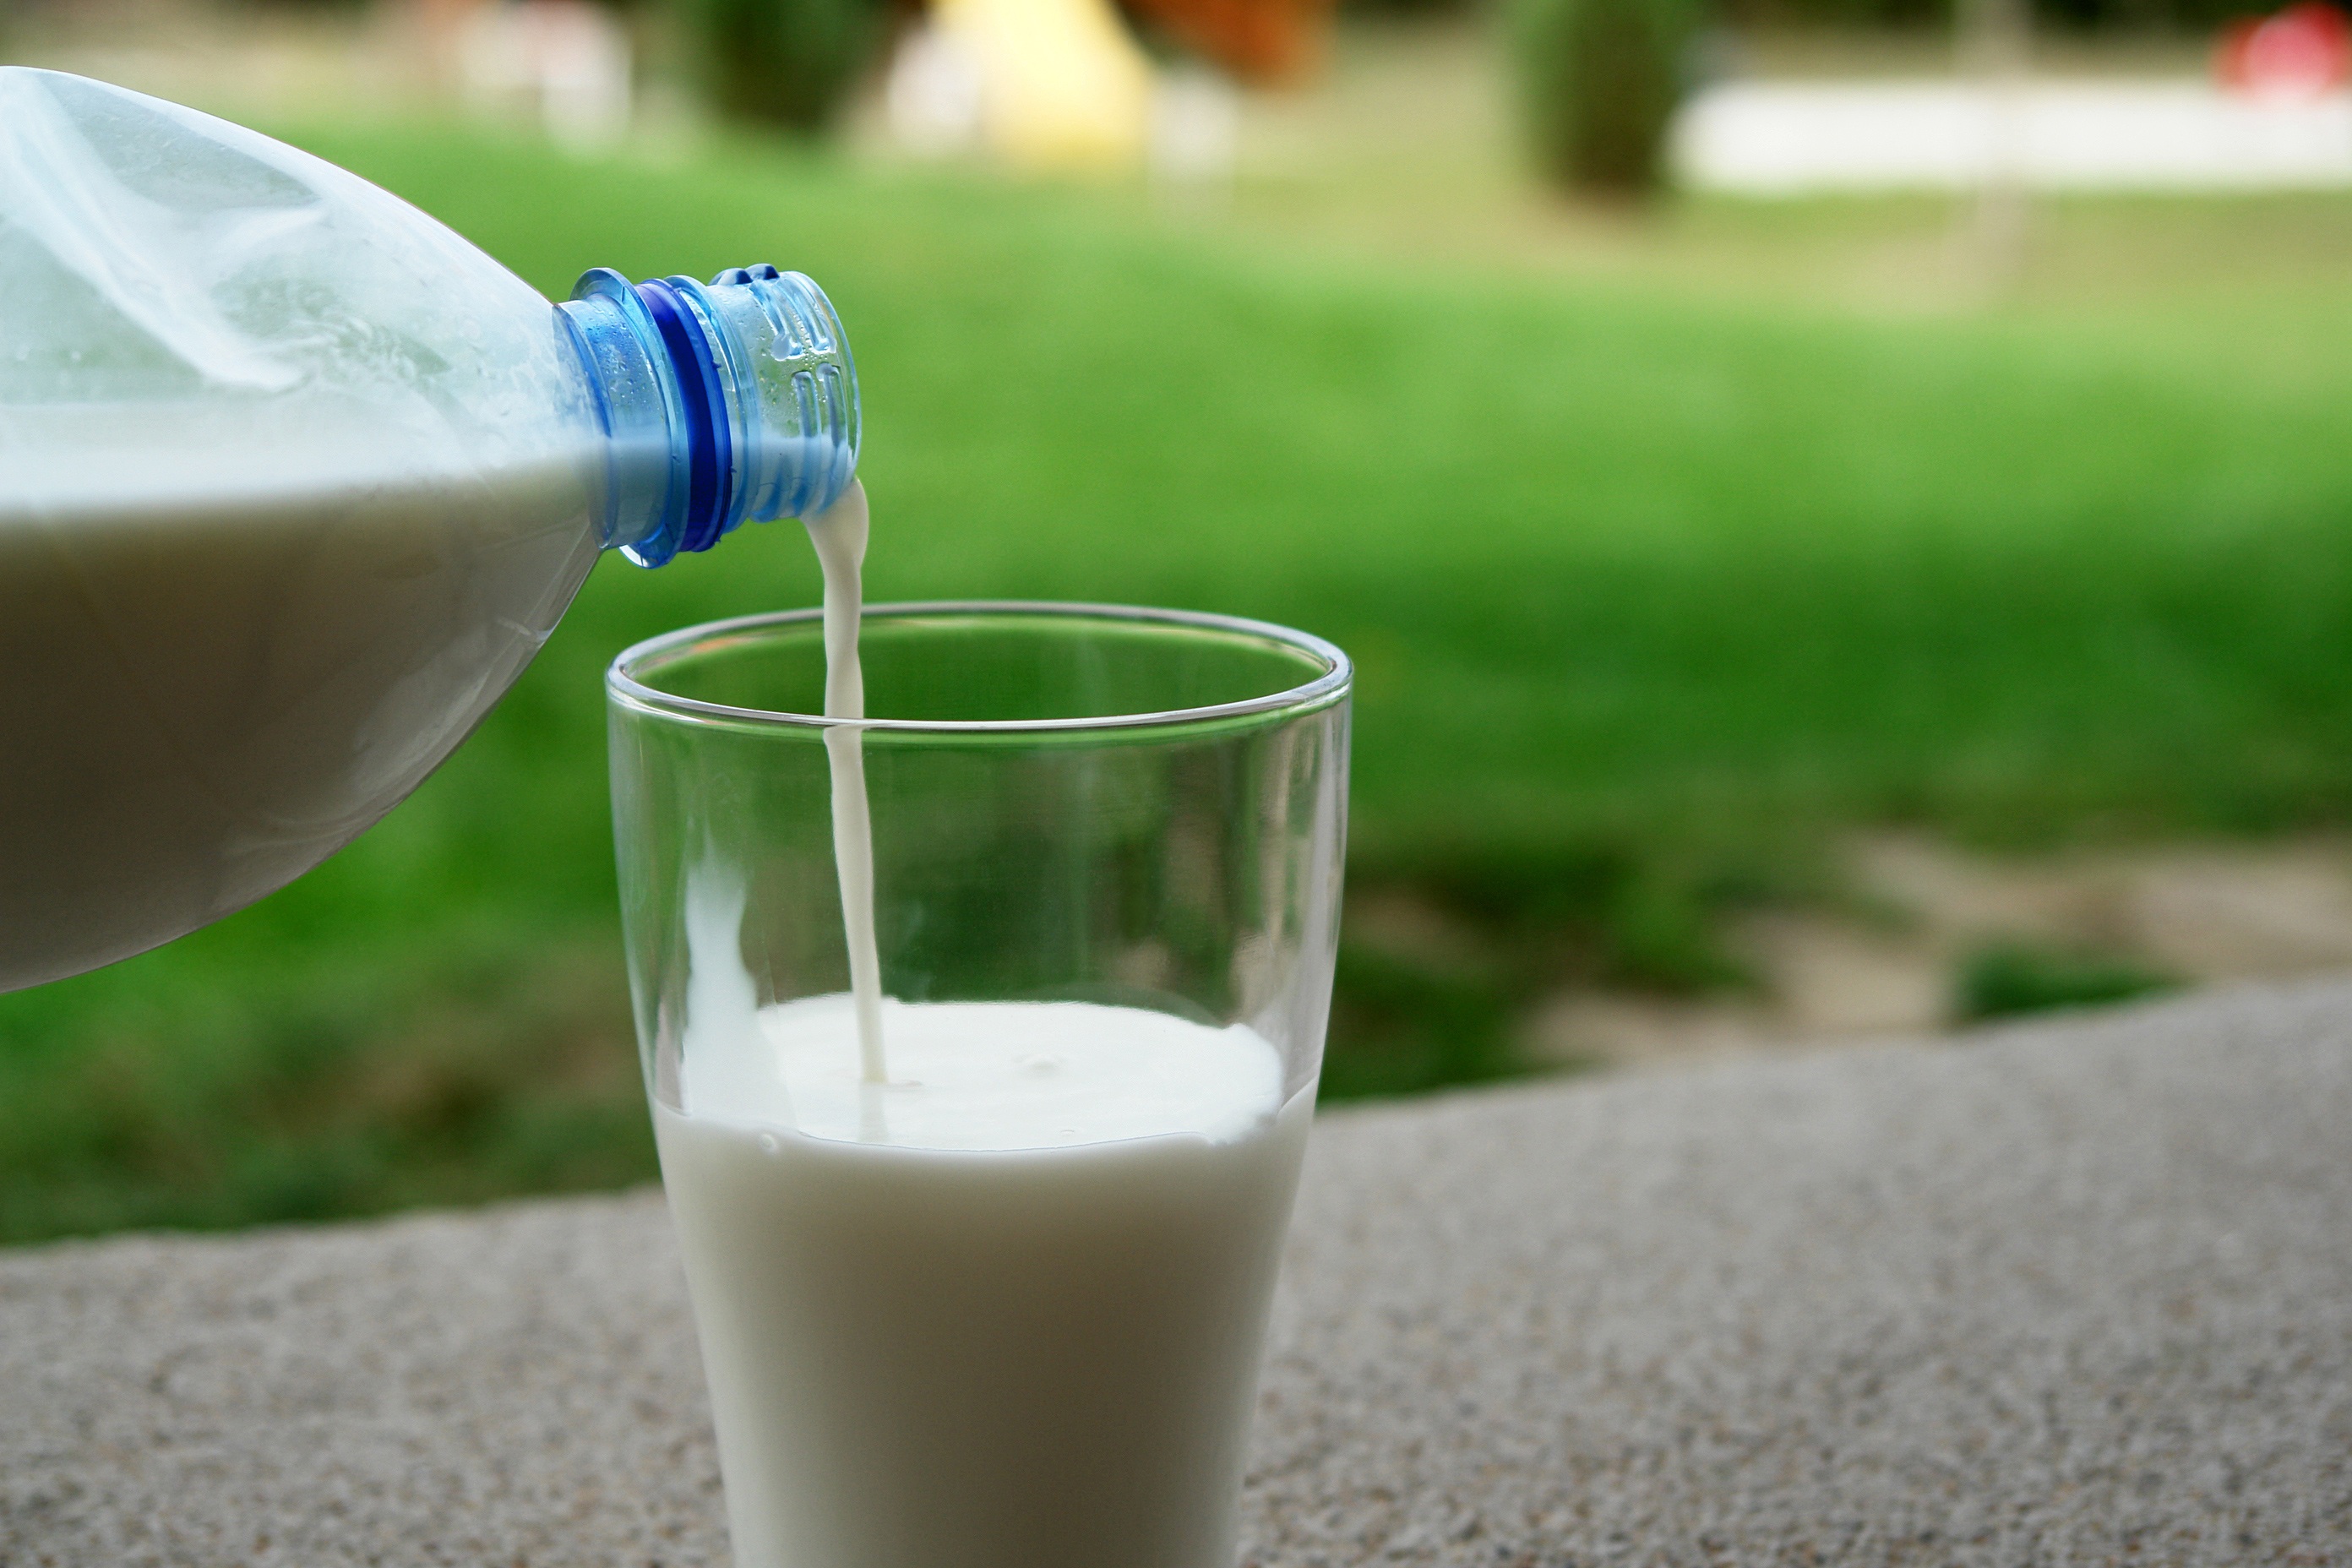
nature, white, farm, texture, goat, food, ingredient, produce, natural, fresh, drink, agriculture, breakfast, milk, healthy, dairy product, smoothie, juice, product, hearty, coconut, eating, fat, tasty, calcium, vegetarian, raw, diet, dairy, organic, yummy, horchata, dieting, milkshake, milk product, lactose